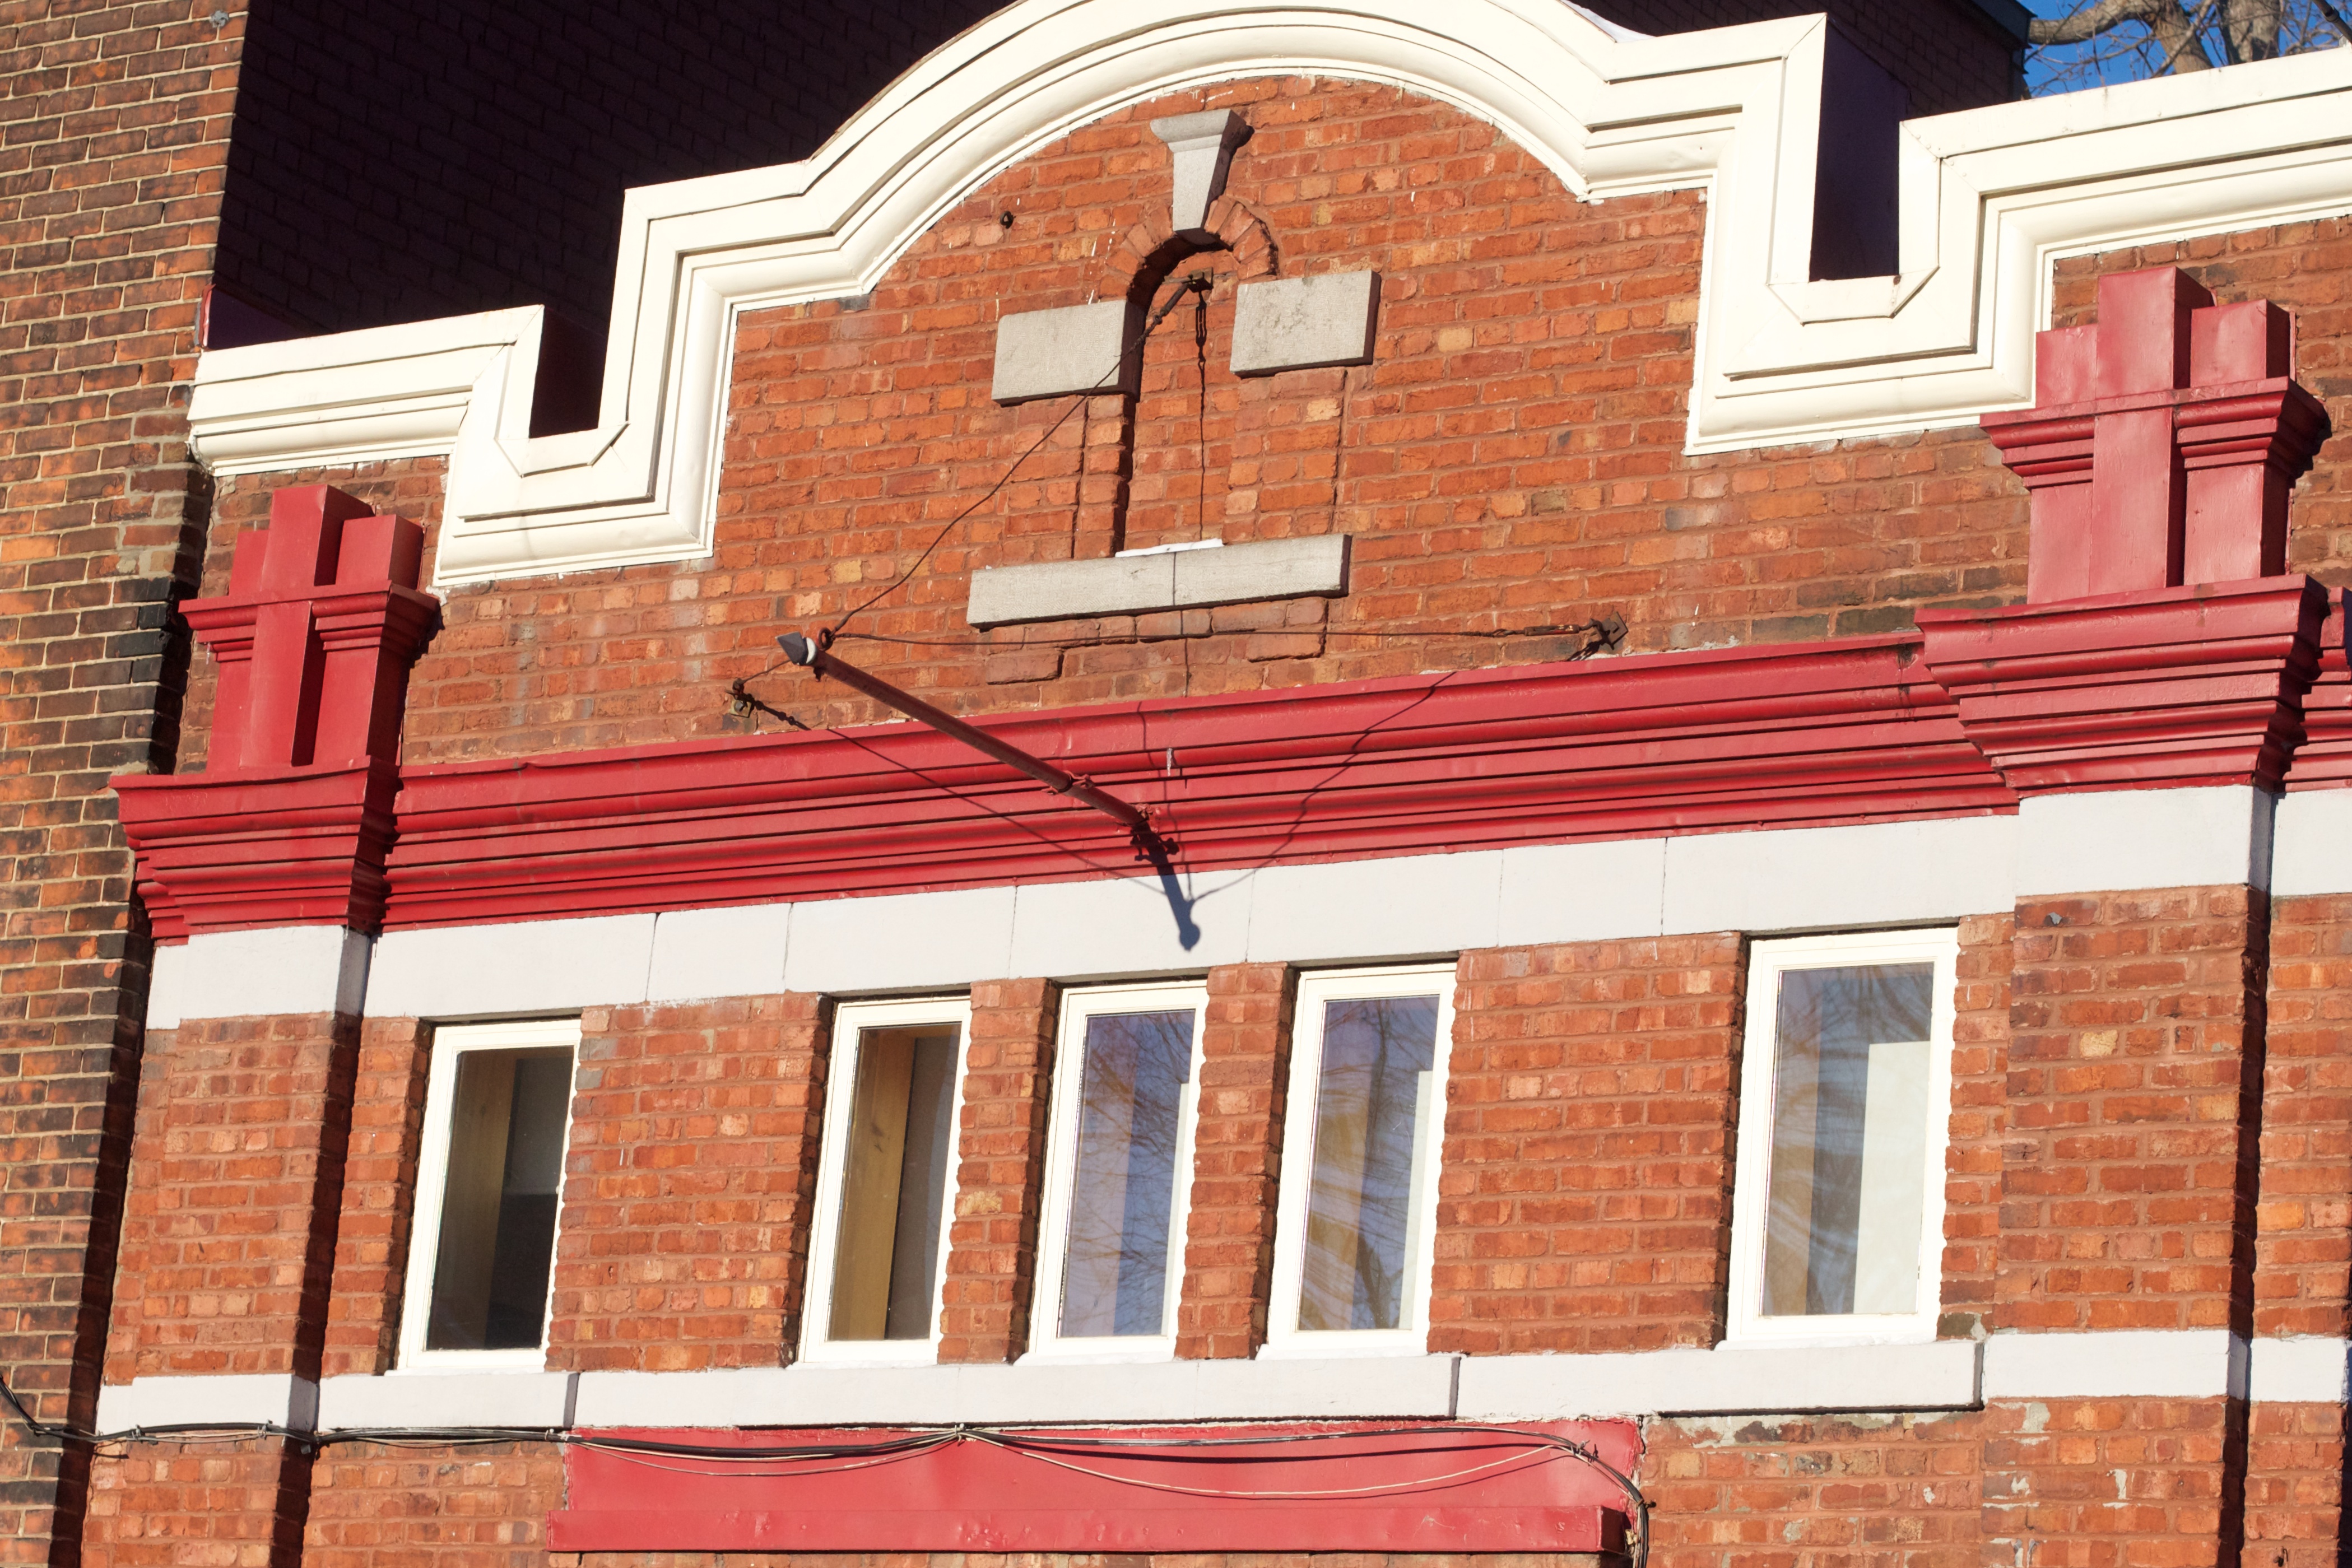
architecture, wood, house, window, roof, home, wall, red, color, facade, brick, brickwork, siding, neighbourhood